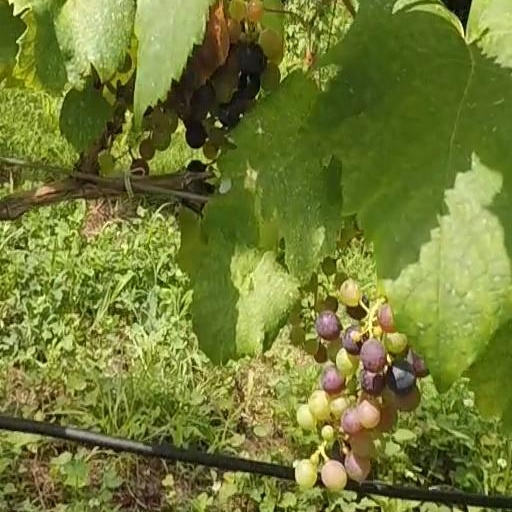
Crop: grape